Colossal Cave Adventure

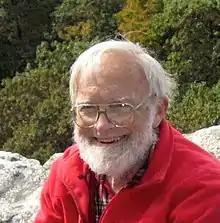
William Crowther

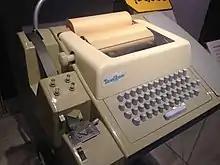
ASR-33 Teleprinter

"Colossal Cave Adventure" was originally created by William Crowther in 1975 and 1976. Crowther and his ex-wife Patricia were both programmers and cavers and had extensively explored Mammoth Cave in Kentucky, the longest cave system in the world, in the early 1970s as part of the Cave Research Foundation. In 1972, Patricia led the expedition that found a connection between Mammoth Cave and the larger Flint Ridge Cave System. In addition to caving, the pair produced vector map surveys of the cave: they transcribed the survey data of the cave from "muddy little books" into a teleprinter terminal in their house, which could send and print messages from programs running on the central computer and was connected to a PDP-1 mainframe computer at Bolt, Beranek and Newman (BBN) where William Crowther worked. This data was then fed into a program developed by the pair that generated plotting commands onto punched tape, which were then fed into a Honeywell 316 minicomputer attached to a Calcomp drum plotter at BBN to print paper maps. These maps were some of the earliest computer-drawn maps of caves.